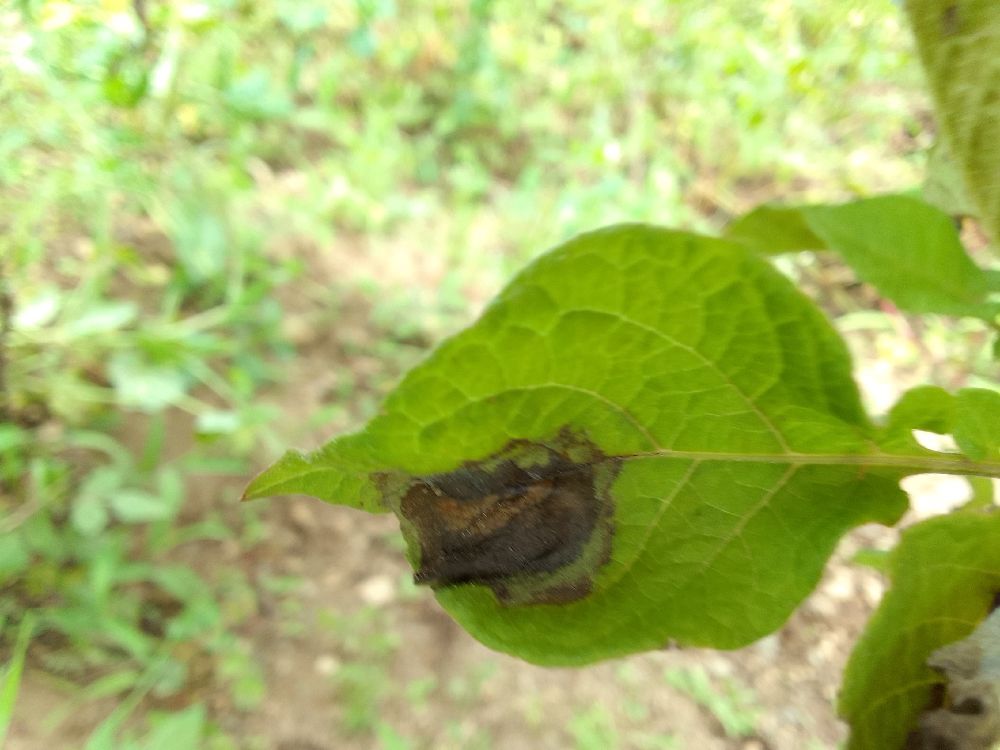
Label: Late blight